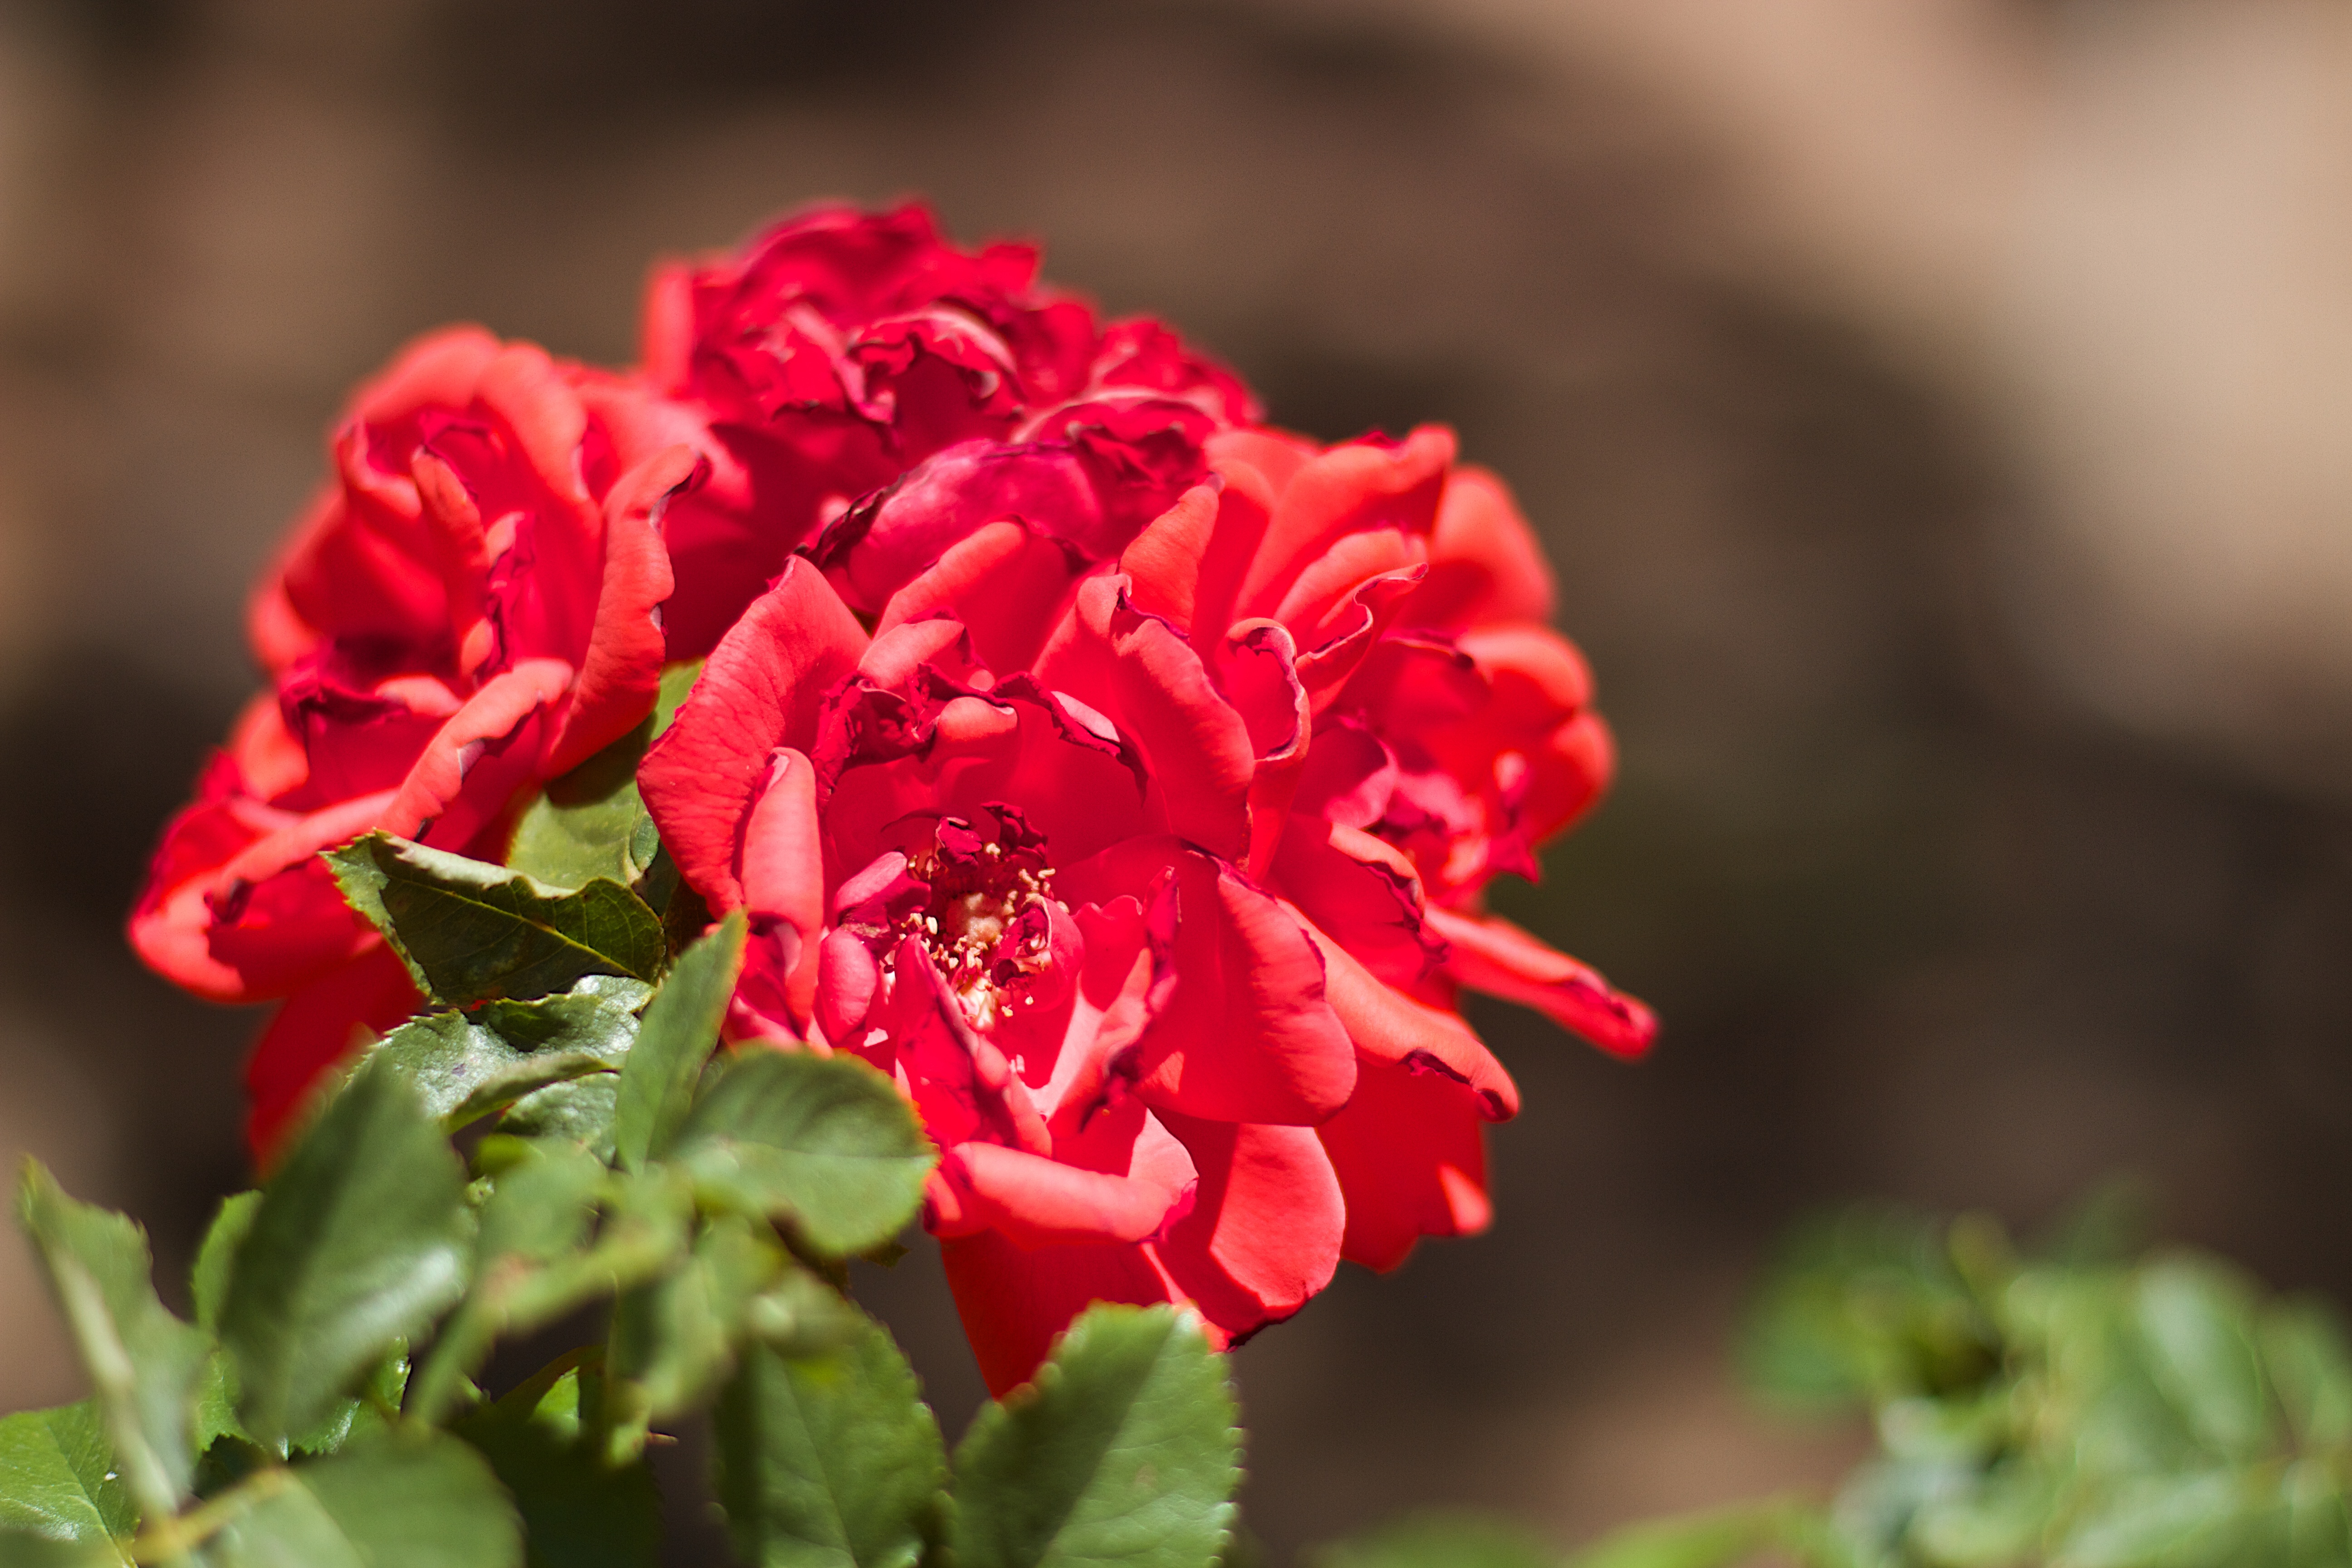
blossom, plant, flower, petal, rose, red, botany, flora, close up, shrub, macro photography, flowering plant, garden roses, land plant